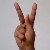
The image shows a hand gesture representing the letter 'K' in Indian Sign Language.